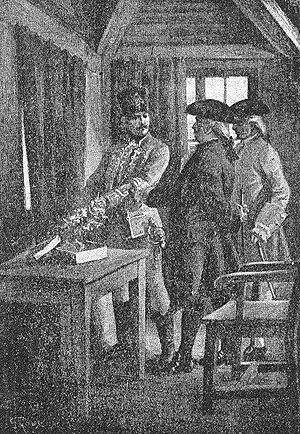
Jules Verne at Michel Verne: ""Le Secret de Wilhelm Storitz"" (1898), dessins par George Roux. This file was uploaded with Commonist. Orginal descripion: Français